2004–05 Liverpool F.C. season

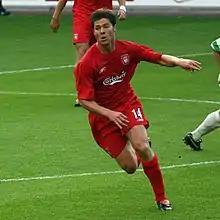
Xabi Alonso (pictured in July 2005), joined the club from Real Sociedad for £10.7 million.

Liverpool did not win any trophies in the 2003–04 season. The team finished fourth in the Premier League, securing a return to the UEFA Champions League, but finished 30 points behind eventual winners Arsenal. They fared little better in the cup competitions, exiting the FA Cup in the fifth round losing 1–0 to Portsmouth in a replay after the original tie finished 1–1. A 3–2 defeat to Bolton Wanderers resulted in Liverpool's exit from the League Cup in the fourth round. Liverpool reached the same round of the UEFA Cup before they were eliminated by Marseille 3–2 on aggregate.